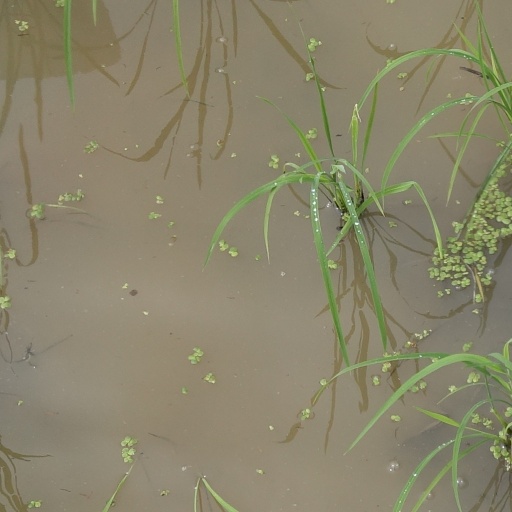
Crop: rice